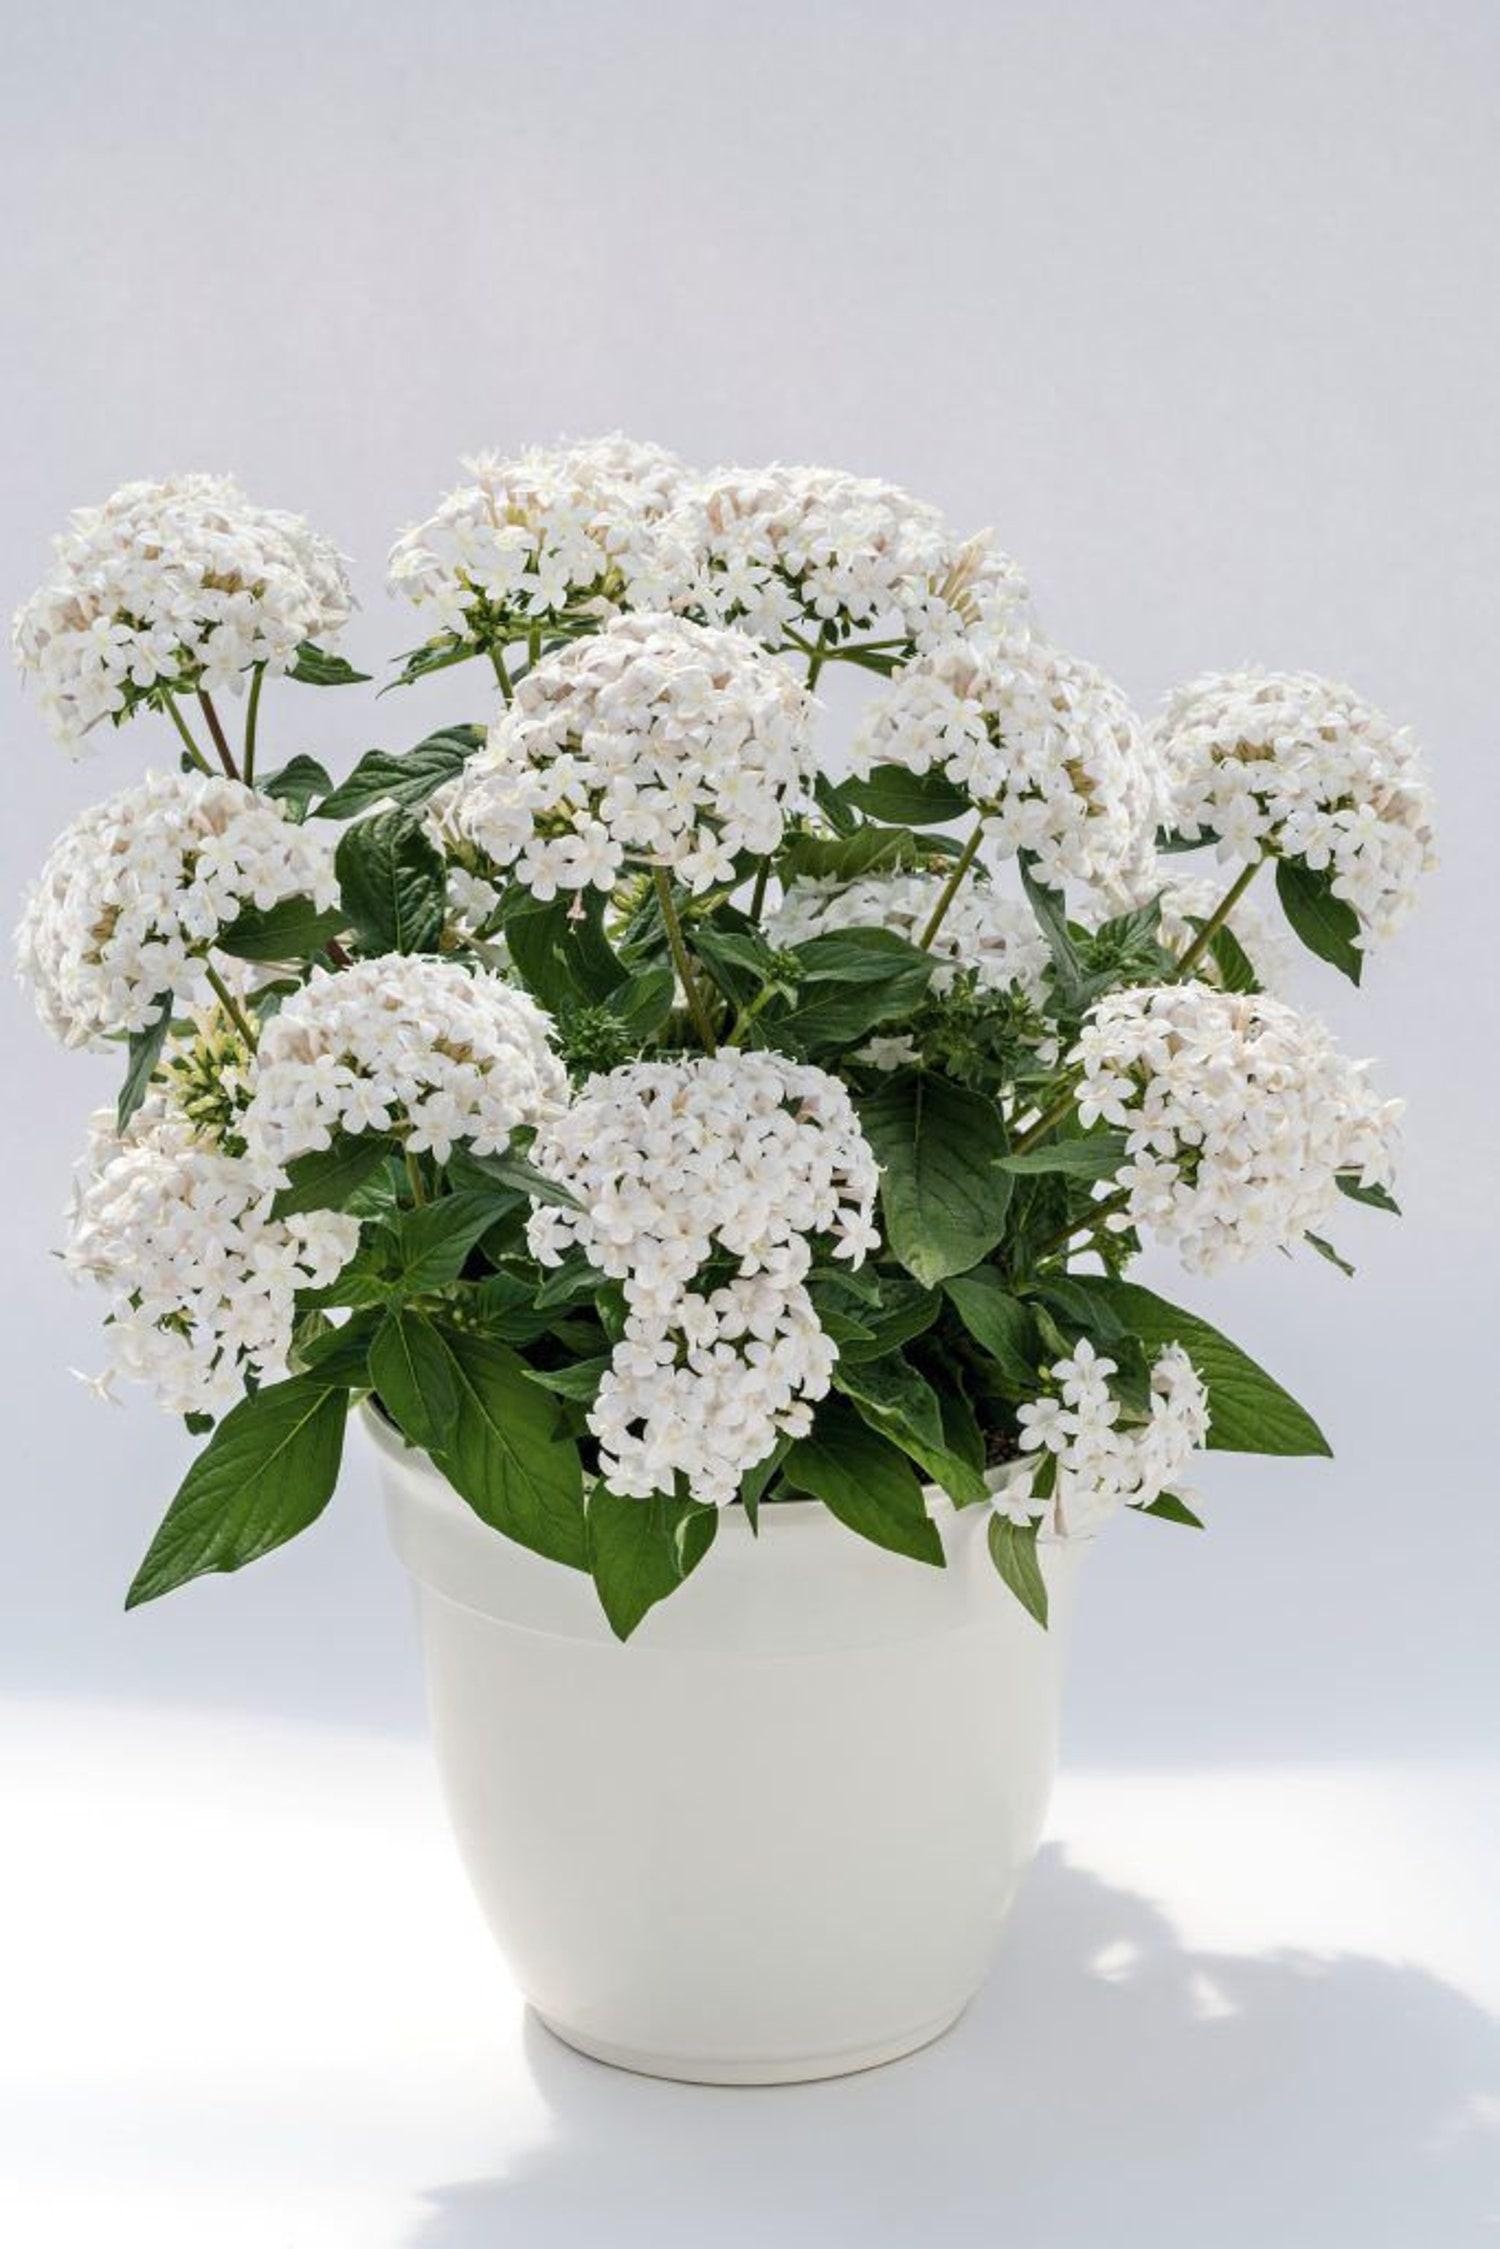
Pentas Seeds Pentas Graffiti 100+ Seeds White Pelleted Seeds - Perfect for Planting and Gifting
Quantity : 100+ Seeds Color : As picture Free Shipping and Buy 2 Get 1 Free Pentas Seeds are the perfect addition to any garden. These attractive, easy-to-grow annuals can provide splashes of color and texture in a variety of settings. The vibrant pink, purple, and white flowers attract butterflies and hummingbirds, making them an ideal choice for those interested in creating a wildlife-friendly environment. Additionally, Pentas Seeds are known for their ability to thrive in hot, dry conditions, making them well-suited Over watering can cause fungal growth which leads to seed rot. Excess water can also bury seeds deep in the soil where they will not be able break the surface. Water when the soil surface just begins to dry. Multiple seeds can be planted in a single starter container, but should be thinned once seedlings appear so only a single plant remains. Seeds do not require light for germination but some light source should be provided for seedlings once they emerge from the soil. SEED STARTING TIP: Sow seeds indoors 6-8 weeks before average last frost date using a seed starting kit. Transplant your seedlings into the garden outdoors after all danger of frost. Make sure to harden off your seedlings by leaving them outdoors in their containers up to a week before transplanting. NON-GMO SEED: Offers the highest quality, non-GMO seeds hand-picked by expert horticulturalists for growing in the home garden. Our germination rates are 35% higher than industry standards. It's has been loved by gardens and trusted by gardeners for over 140 years. 100% GUARANTEED: It is committed to the satisfaction and success of all gardeners. We treat each order with special care to ensure healthy seeds are packaged and shipped in excellent condition. If you are unsatisfied with your purchase, we aim to make it right! How to Grow Your : 1. Soak in water for 24 to 48 hours before you t them. This allows moisture to penetrate the coat and leads to swelling of the ’s parts to spur germination. 2. Find a location with well-drained, organic-rich, sandy or silt loam and with a minimum average temperature of about 60 degrees Fahrenheit during the t’s early growth. The most favorable temperature range is between 75 to 80 degrees. The t should ideally receive six hours of sun per. 3. Till the soil to rid it of weeds and to increase air circulation. Apply compost to the soil after tilling. 4. Place two or three in a hole about ½ to 1 inch deep in the soil along a fence or under a 6-foot-tall trellis form. The holes should be 15 to 23 inches apart and rows 3 to 5 feet apart.You can also start in small plastic pots in a commercial soil mix. Shipping: All orders Free Shipping and Buy 2 Get 1 Free. Normally North American delivery time will take 7-14 days (shipping delays due to large orders will add 1-3 weeks depending on time). Other areas please wait 14-28 days for the order to arrive. RETURN POLICY We have a 30-day return policy, which means you have 30 days after receiving your item to request a return.
Brand: Seeds World Garden
Category: Home & Garden > Plants > Seeds, Bulbs & Accessories